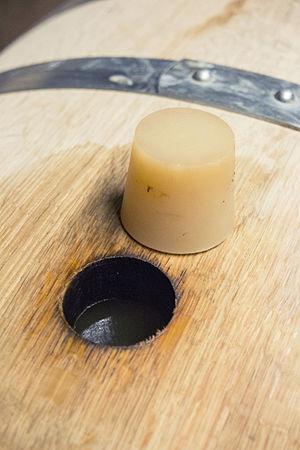
Bonde d'un fût ouverte
La bonde est un bouchon de bois, de verre, ou de silicone, qui sert à boucher l'ouverture d'un fût, ou l’ouverture dans la trappe d'une cuve. Dans certaines régions, elle est appelée bondon.